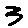
Label: 3